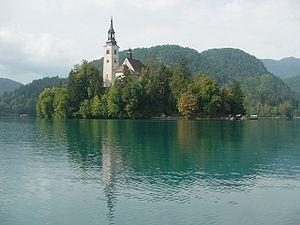
Bled est une commune du nord-ouest de la Slovénie, située dans la région de Haute-Carniole, au pied des Alpes juliennes.